Chinatown MRT station

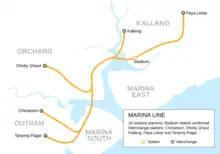
A map showing the Marina Line plans as announced in October 1997. The line, coloured in orange, has five branches connecting to (clockwise from north) Kallang, Paya Lebar, Tanjong Pagar, Chinatown and Dhoby Ghaut. The Kallang and Paya Lebar branches converge into one branch, before branching out again into three branches to Tanjong Pagar, Chinatown and Dhoby Ghaut

The construction also involved the preservation of Garden Bridge as it is a social and cultural landmark in Chinatown. Initially, there were plans to dismantle the bridge due to the columns and foundations being in the way of MRT works, but the LTA reversed its decision and decided to underpin the bridge using massive steel trusses. Certain sections of the bridge's central support were cut away to allow more space for efficient excavation and construction. The support columns were rebuilt after the station's completion.